Burt County State Bank

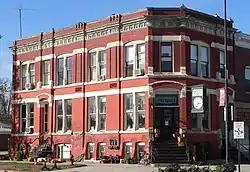
The building in 2010

The Burt County State Bank is a historic building in Tekamah, Nebraska. It was built in 1884, and designed in the Commercial style. The first floor housed the Burt County State Bank, run by H. M. Hopewell and Wellington Harington, and the second floor housed law firm offices. It has been listed on the National Register of Historic Places since March 4, 2009.